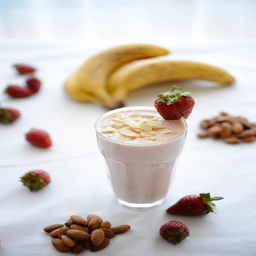
A milkshake sitting on a white table surrounded by fruit and nuts.
A smoothie with fruit an d nuts around it
a glass of drink with strawberries nuts and bananas on the table
Various fruits and nuts with a smoothie in a glass.
THERE IS A SMOOTHIE WITH NUTS, STRAWBERRIES AND A BANANA